Mark Bingham

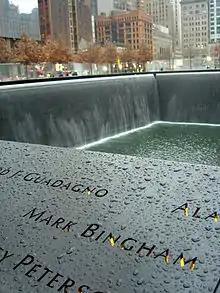
Bingham's name is located on Panel S-67 of the National September 11 Memorial's South Pool, along with those of other passengers of Flight 93.

Bingham is survived by his parents and the Hoagland family members who played a part in his upbringing, by his stepmother and various stepsiblings, and by his partner of six years, Paul Holm. Holm described Bingham as a brave, competitive man, saying, "He hated to lose—at anything." He was known to proudly display a scar he received after being gored at the Running of the Bulls in Pamplona, Spain. He is buried at Madronia Cemetery, Saratoga, California.